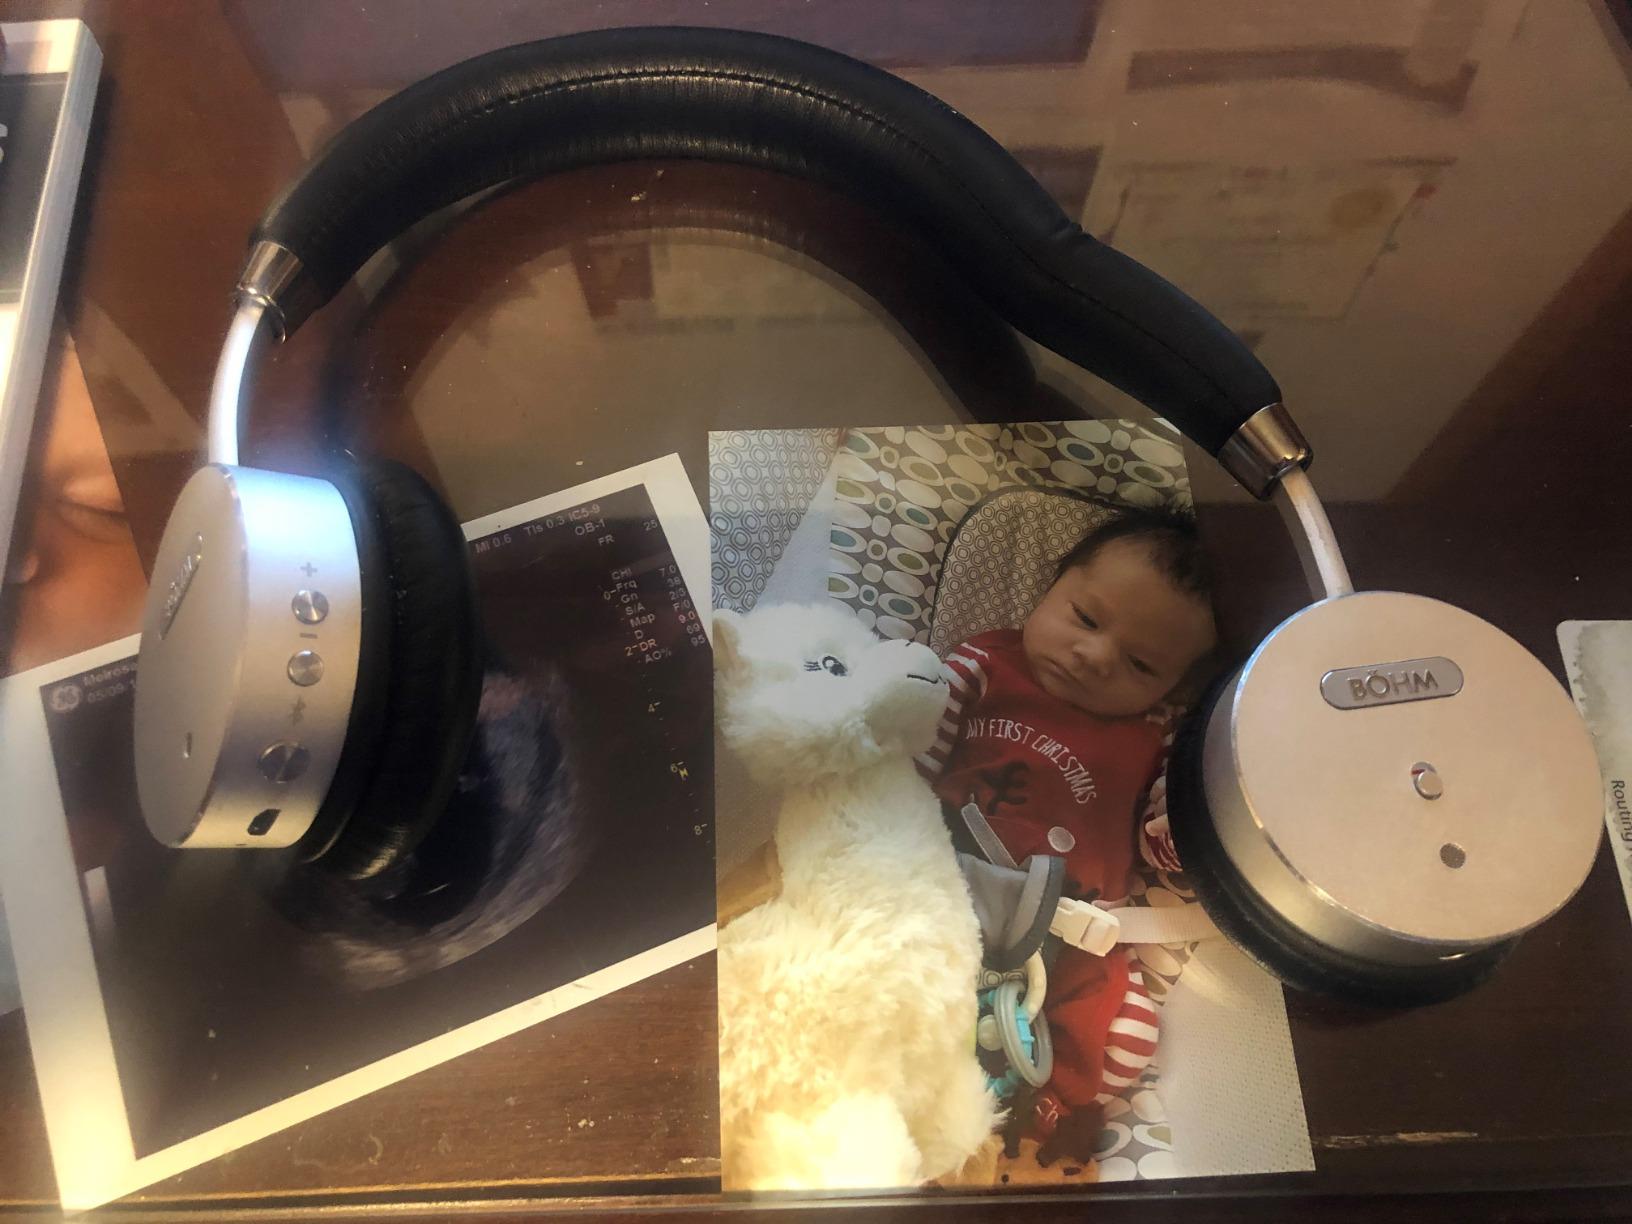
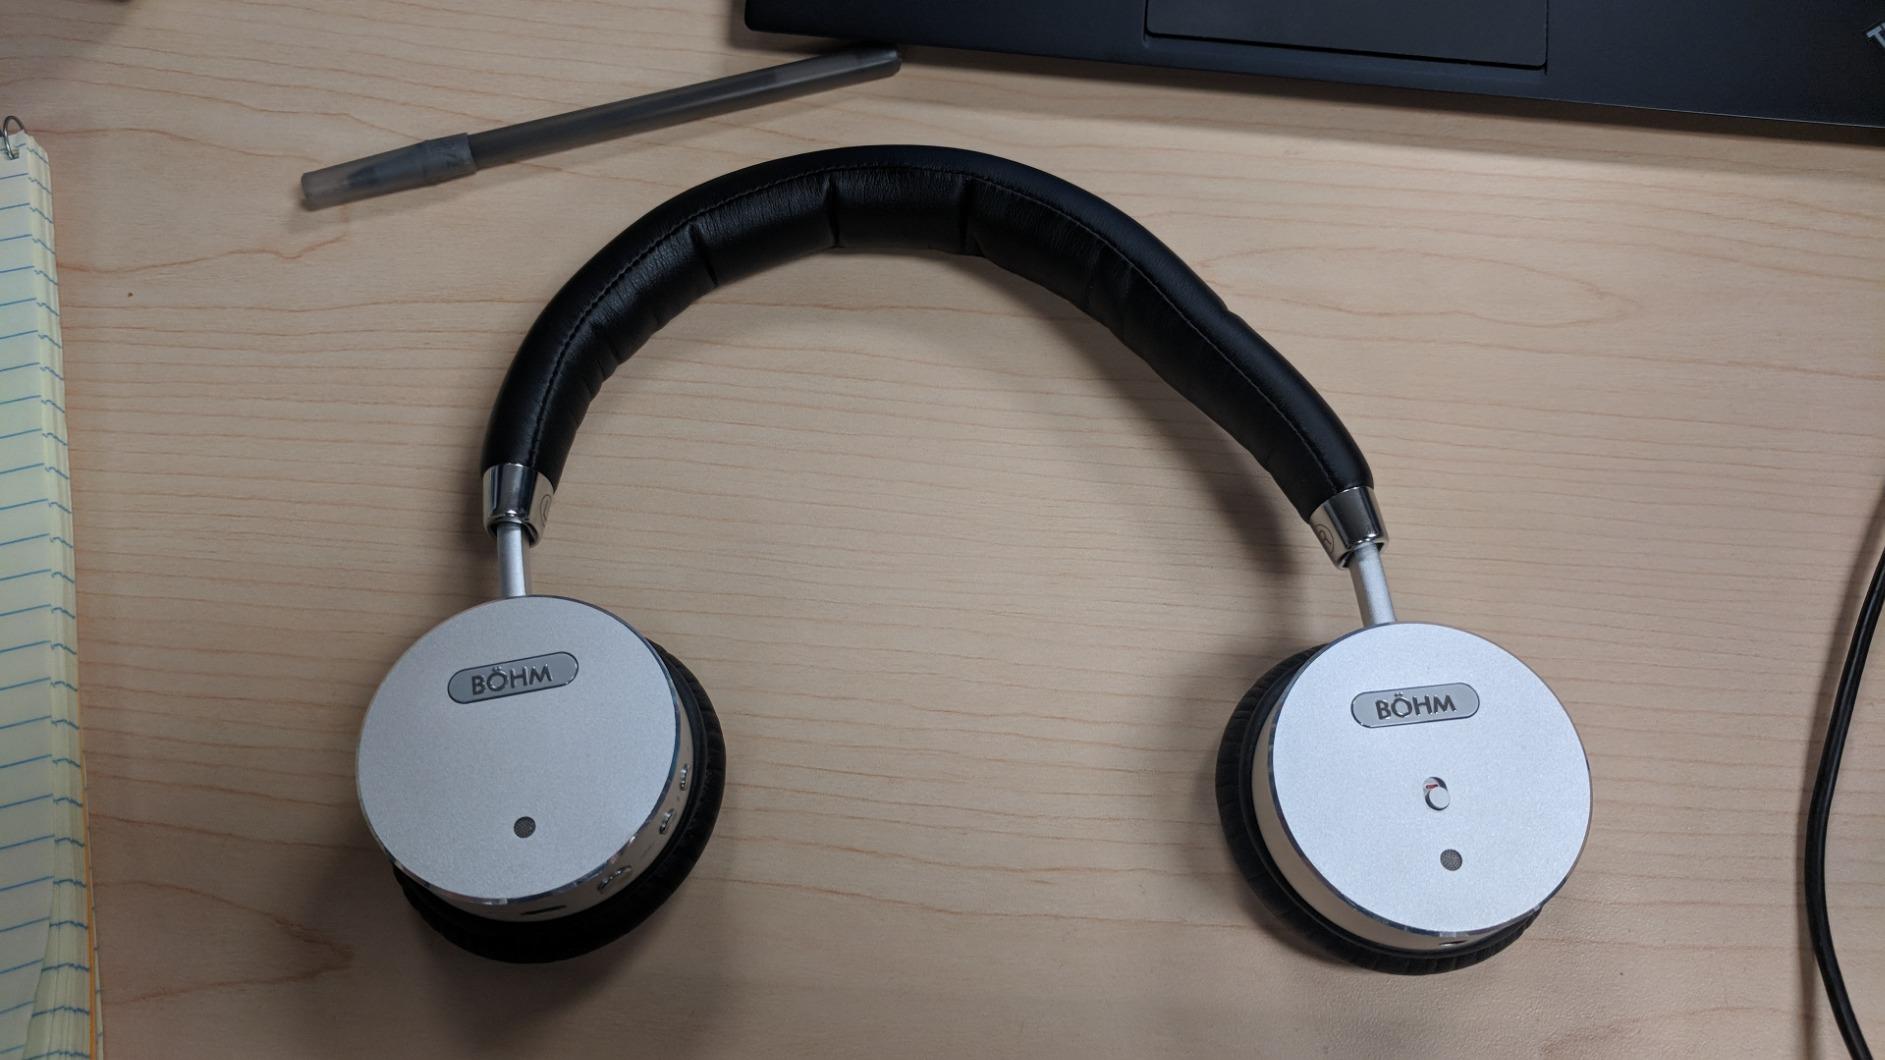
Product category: headphones
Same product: yes